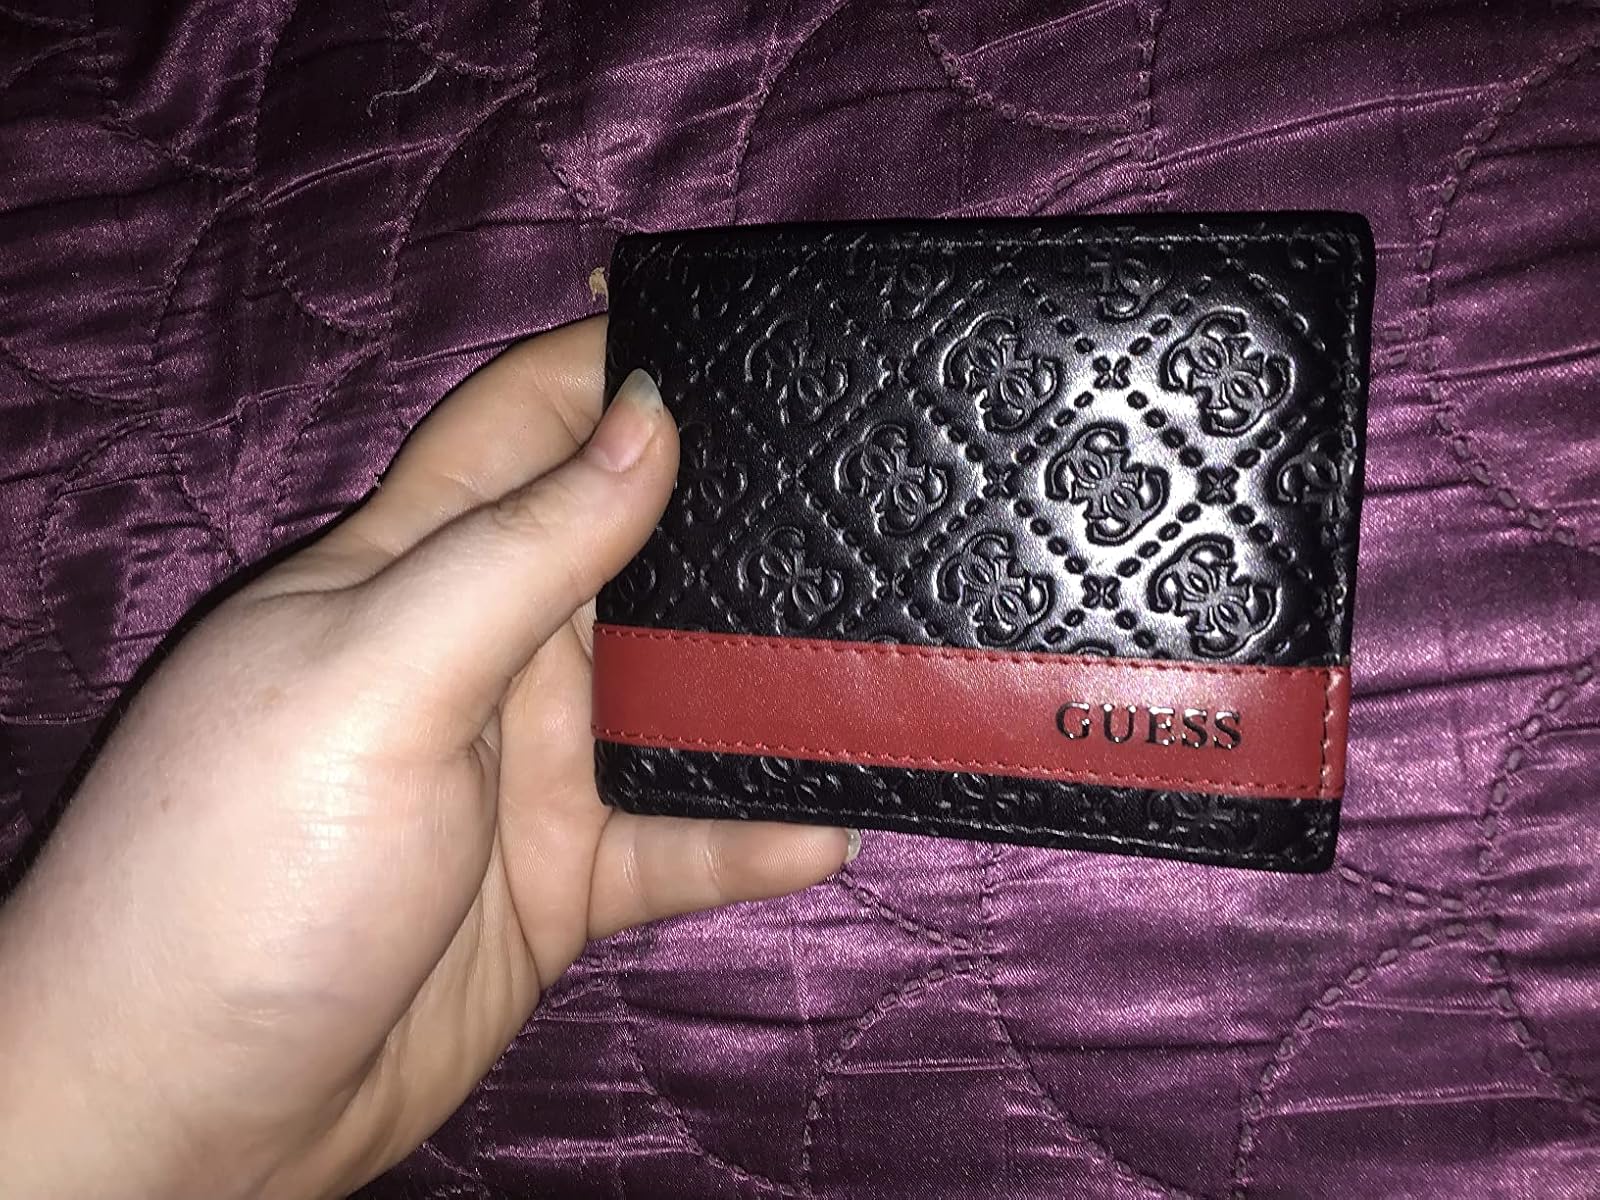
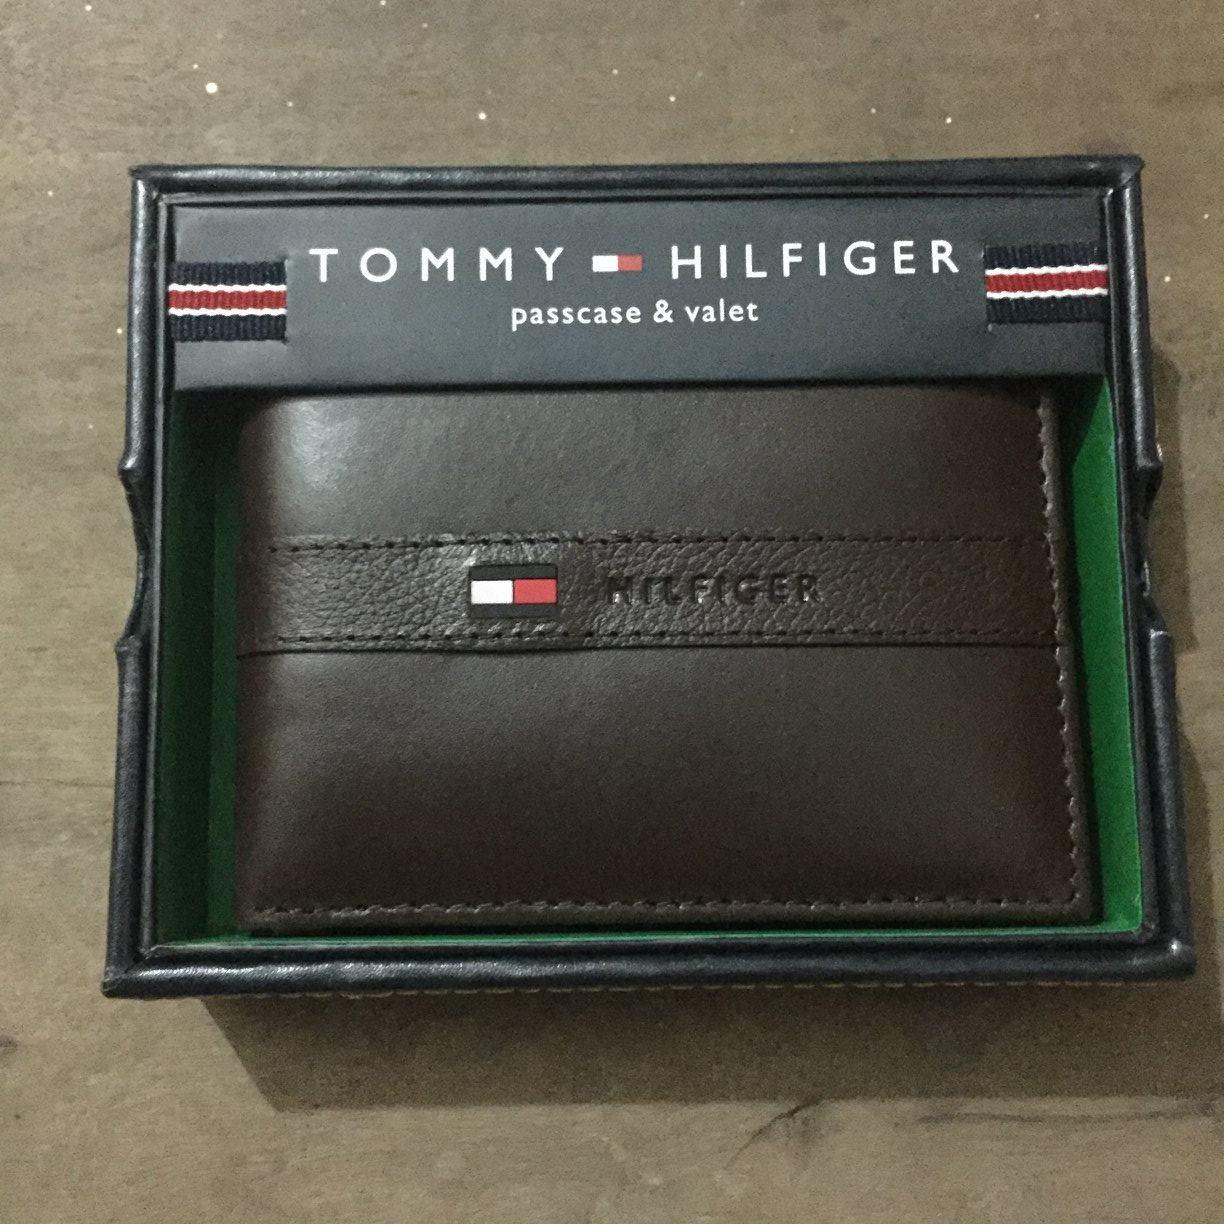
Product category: accessories_wallet
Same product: no